Jesca Hoop

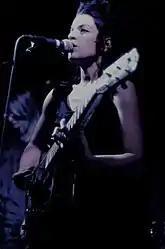
Hoop live in concert

Jessica "Jesca" Ada Hoop (born April 21, 1975) is an American singer-songwriter and guitarist, who writes and performs in diverse musical styles. She has released six studio albums of her own, as well as live, acoustic and dual albums with others.